Arboretum (Zurich)

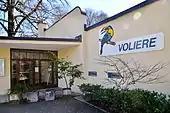
Voliere Zürich towards Mythenquai

The Arboreturm also houses a small aviary and the so-called "Vogelpflegestation", meaning a unique veterinary hospital for wild birds. It claims to be the most important emergency department in Switzerland for injured and sick wild birds, and also for young birds that were fallen from their nests. Established in 1902, it is focused on the bird rescue and the publicity for the population, and therefore houses a unique competence center for native and exotic birds emerged. The foundation is financed by contributions and donations from its about 700 members, and by donations from individuals and prestigious foundations. The bird care station has a reputation, which goes far beyond the Swiss borders. For tourists, in particular for ornithologists, it is a very attractive point of attraction due to its unique portfolio of exotic birds. But also the townspeople themselves, use the wheelchair visitors hall of the aviary to expand their knowledge of the world of birds, of which approximately 111 exotics in 33 species are represented. Each year there are around 45,000 visitors, including many tourists, who get free information about some of the rarest bird species of Switzerland in eight naturally designed inn walks and three landscape-like outdoor enclosures.